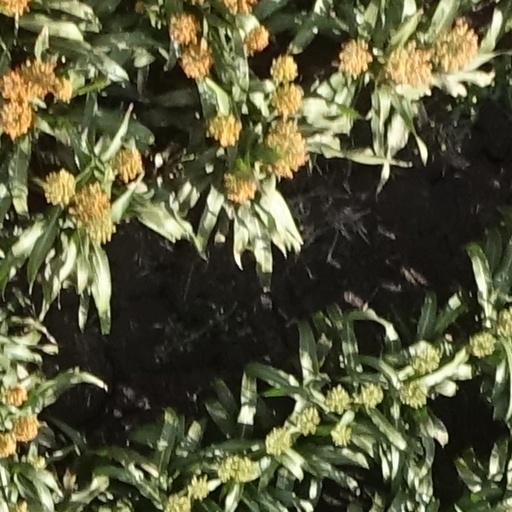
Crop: sorghum